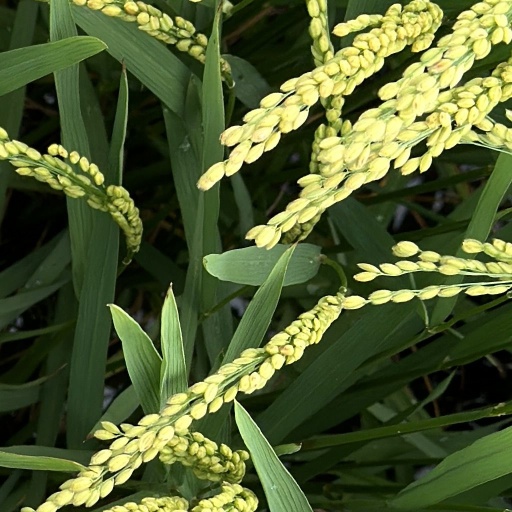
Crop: rice